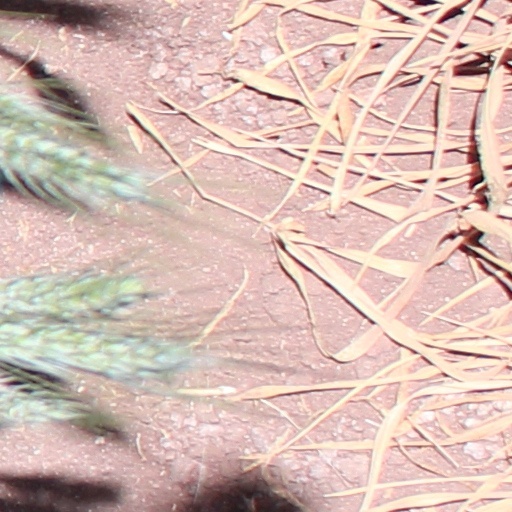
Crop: wheat